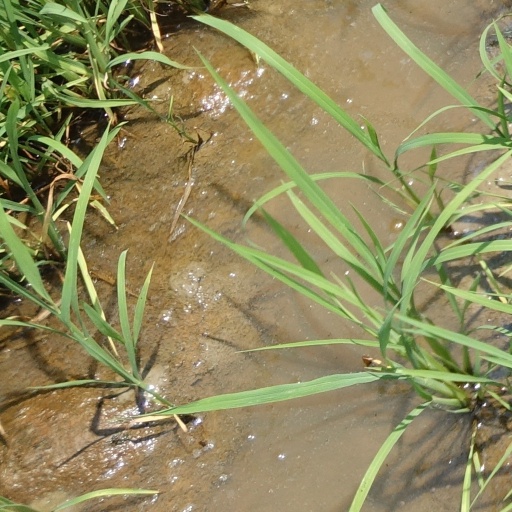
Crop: rice